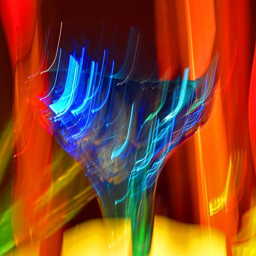
sometimes our light goes out but is blown into flame by another human being .